Sanlúcar de Barrameda 2019–2022

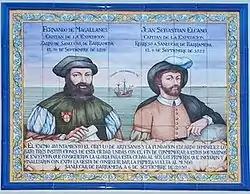
Tile commemorating the first global circumnavigation, the Magellan-Elcano expedition, which sailed from Sanlúcar de Barrameda (Cadiz), Spain, on 20 September 1519.

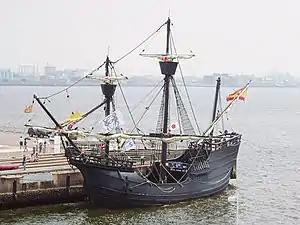
Replica of the "Victoria", the only one of the five ships of Ferdinand Magellan which returned to Spain in 1522, becoming the first ship to circumnavigate the globe. Photographed in Nagoya, Japan in June 2005.

Sanlúcar de Barrameda 2019–2022 is a program of events in Spain and Portugal, to be held between 2019 and 2022 in commemoration of the five hundredth anniversary of Ferdinand Magellan's circumnavigation of the Earth. Events will be co-ordinated via an organisation located in Sanlúcar de Barrameda (Cádiz) in Spain.